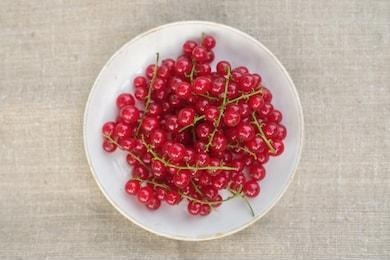
Label: redcurrant